Nikola Tesla

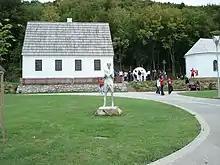
Tesla's rebuilt birth house (parish hall) and the church where his father served in Smiljan, Croatia. The site was made into a museum to honor him.

Nikola Tesla was born into an ethnic Serb family in the village of Smiljan, within the Military Frontier, in the Austrian Empire (present-day Croatia), on 10 July 1856. His father, Milutin Tesla (1819–1879), was a priest of the Eastern Orthodox Church. His father's brother Josif was a lecturer at a military academy who wrote several textbooks on mathematics.